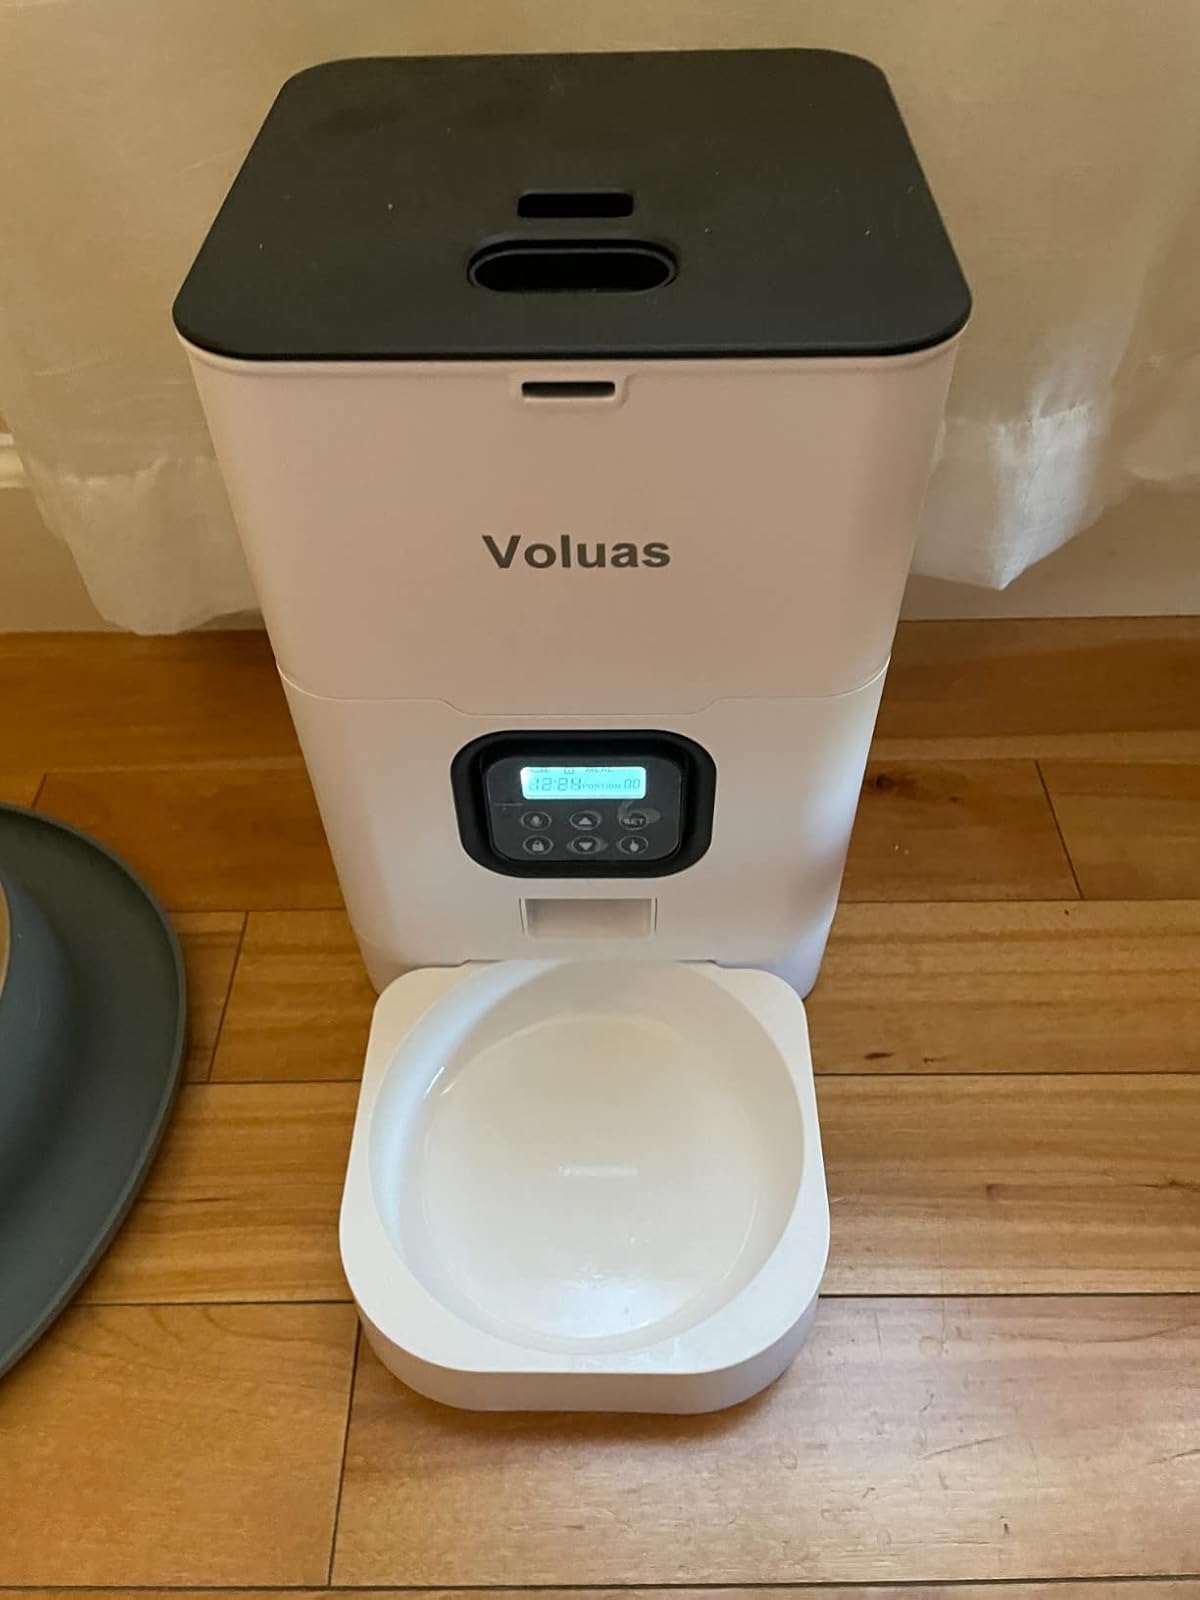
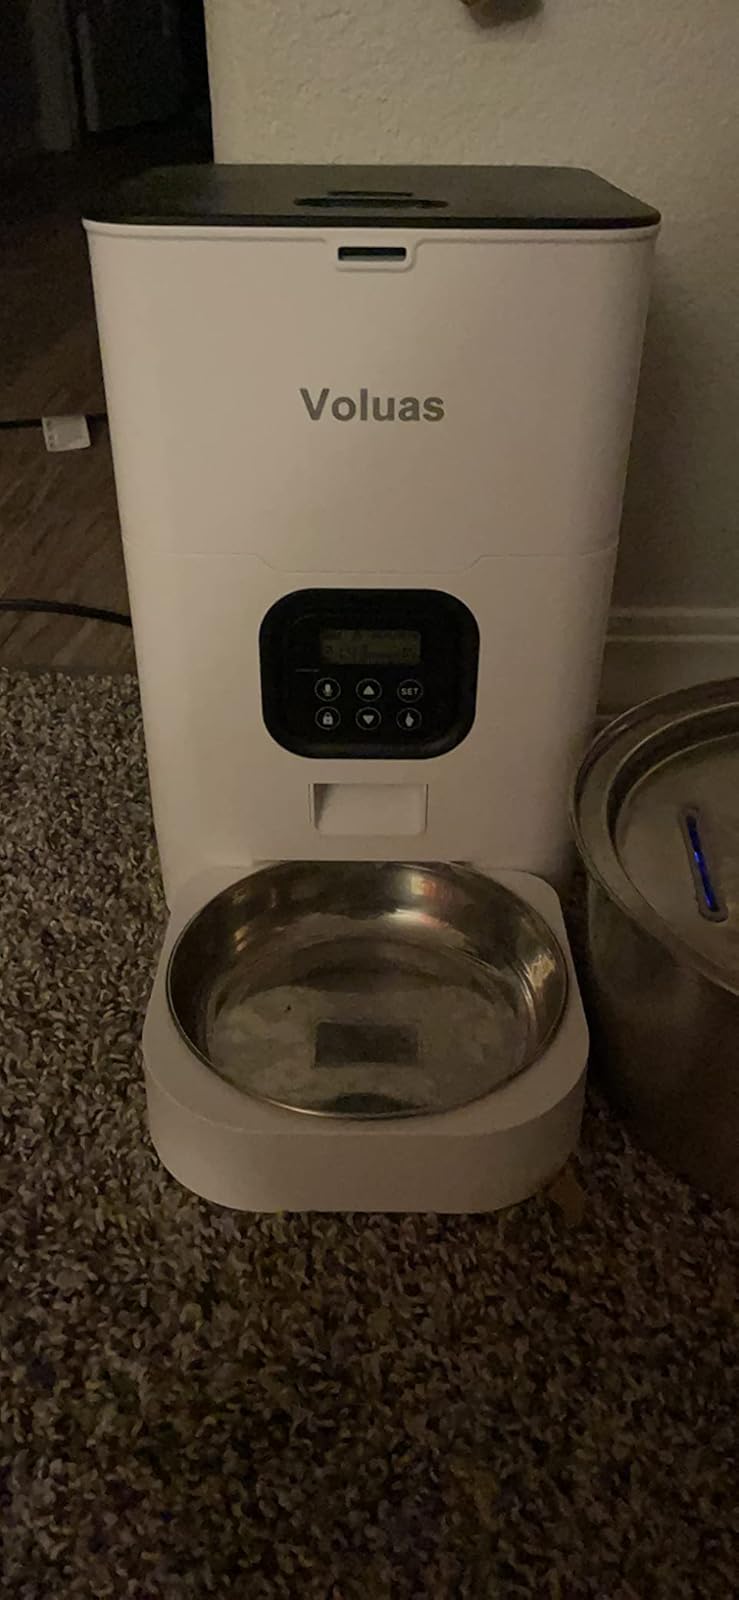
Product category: items_feeder
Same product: yes